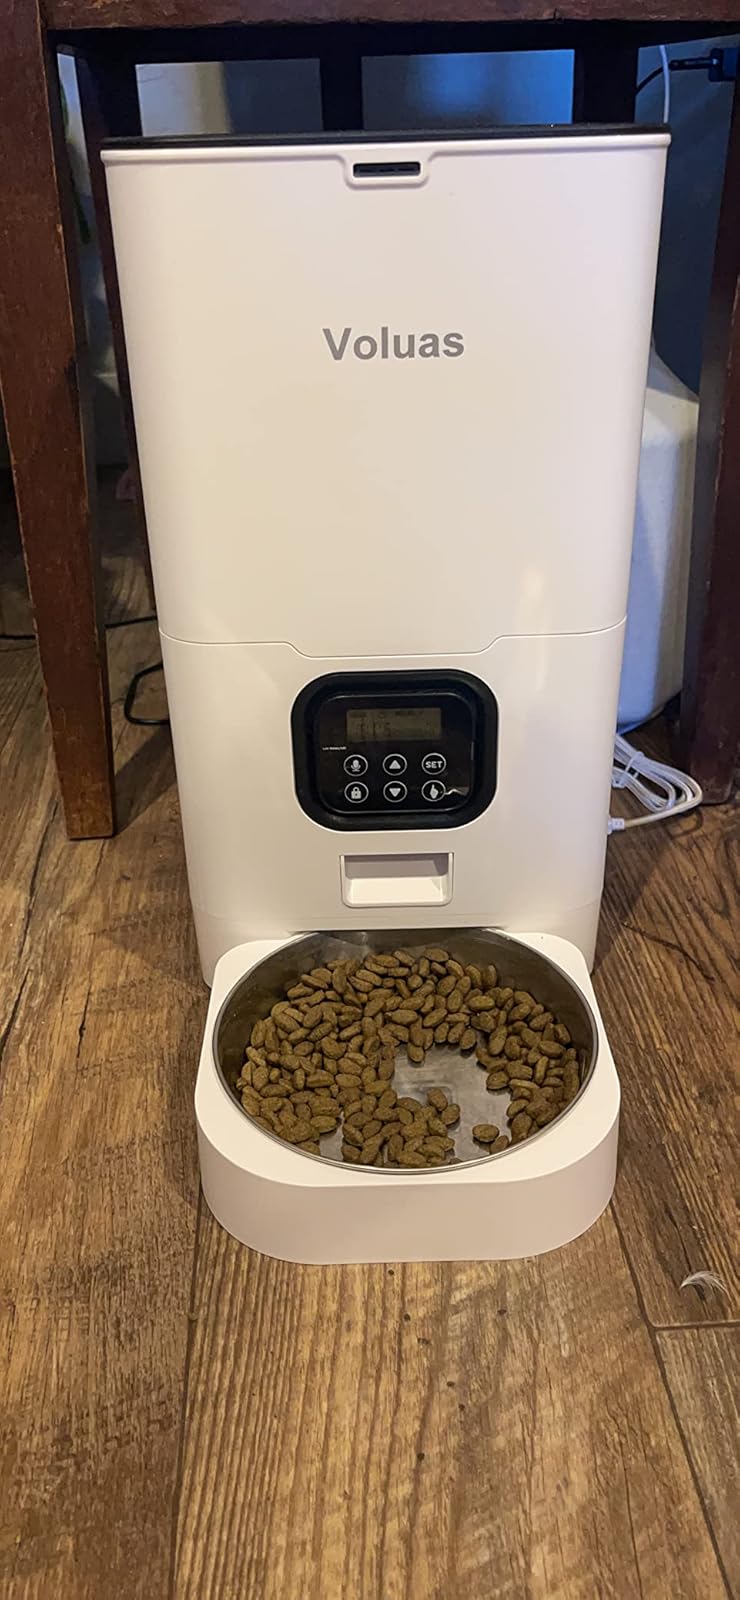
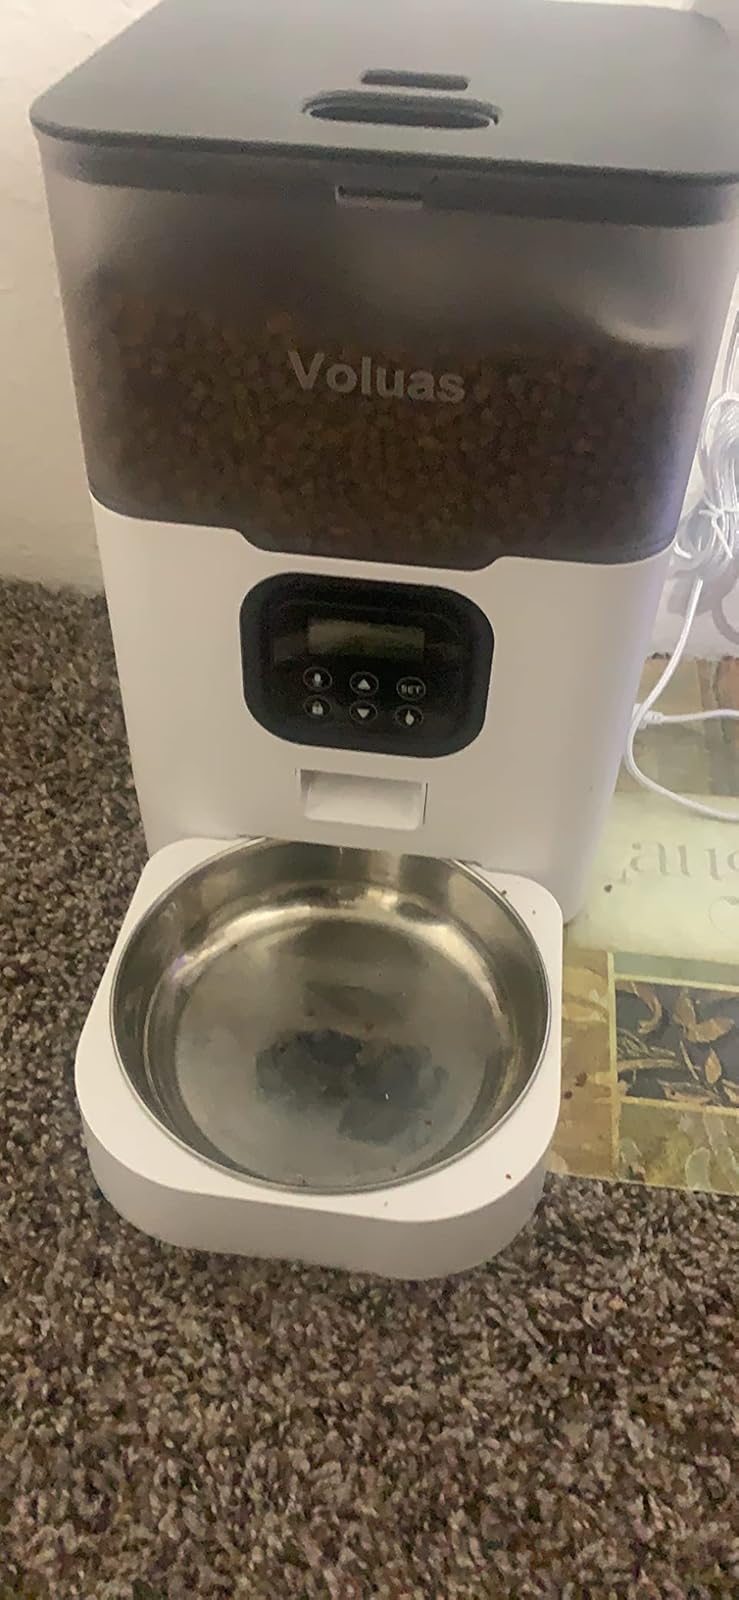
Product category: items_feeder
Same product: no